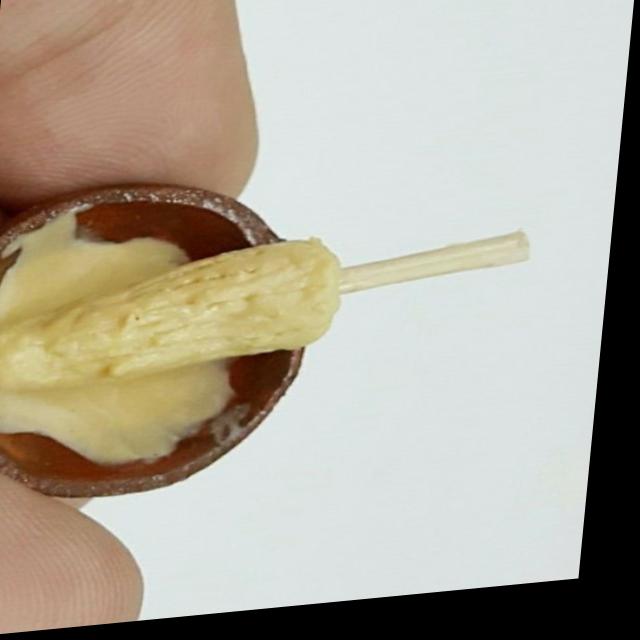
Dish: kulfi